Manny Pangilinan

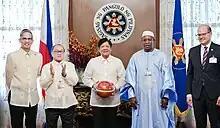
Pangilinan with the FIBA Executive Committee and Philippine President Bongbong Marcos

Pangilinan is a sports patron and was raised in a family that regularly enjoyed basketball. His mother was a fan of the San Beda Red Lions basketball team and was best friends with Caloy Loyzaga. His father played basketball, baseball, and tennis. Pangilinan himself plays badminton. Through the MVP Foundation, Pangilinan funds initiatives in badminton, boxing, golf, and taekwondo.